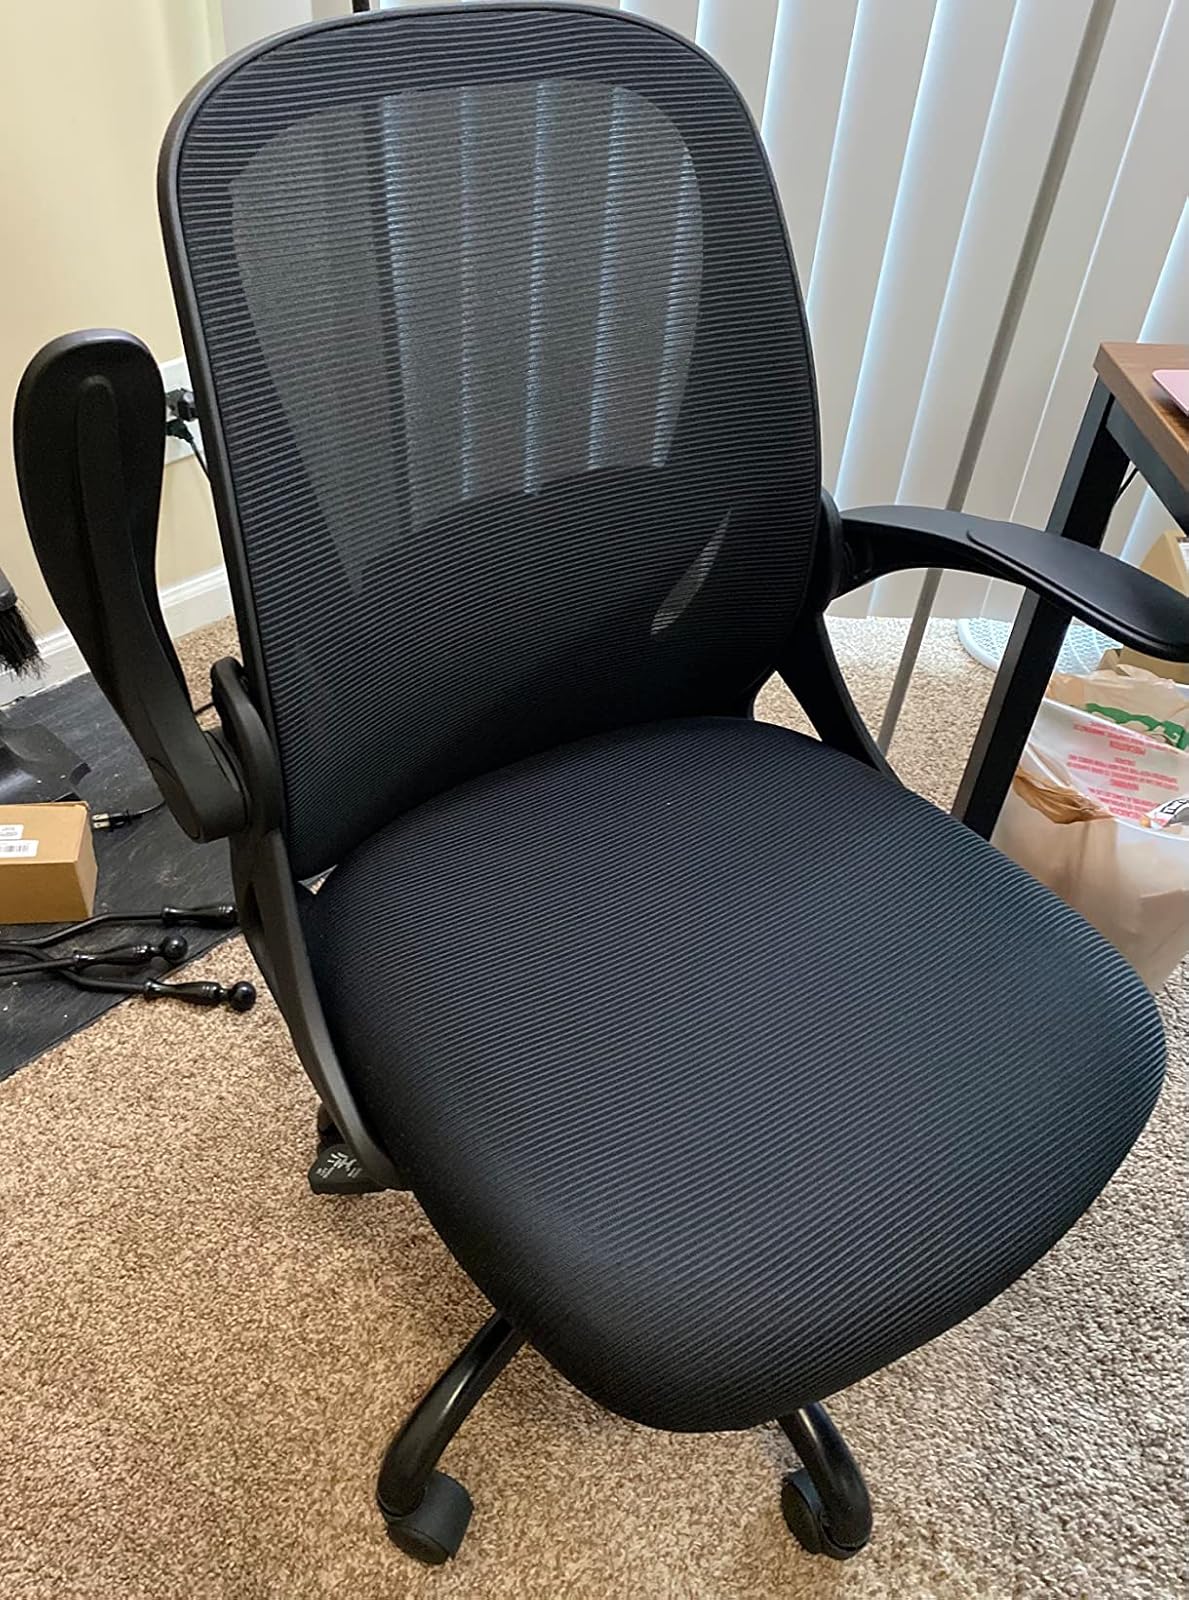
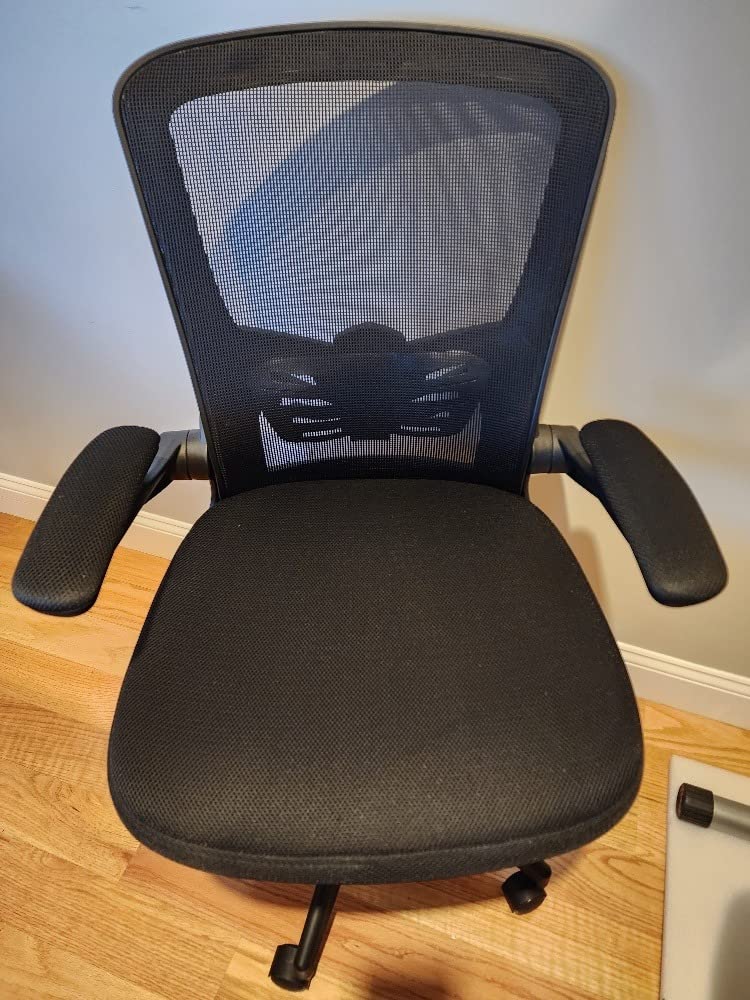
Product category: items_chair
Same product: no